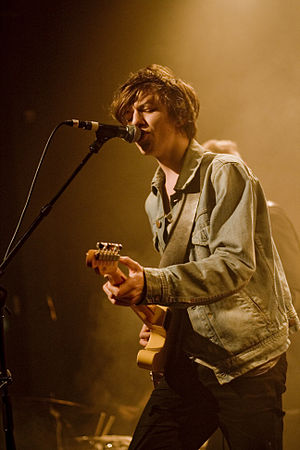
Ulige Numre
Ulige Numre med forsanger Carl Emil Petersen på Forbrændingen januar 2012.
Forsanger Carl Emil Petersen fra bandet Ulige numre
Ulige Numre var et dansk rockband bestående af Carl Emil Petersen, Nick Lee, Teis Lindeskov Søgaard, Lasse Ziegler og Jacob Ulstrup.